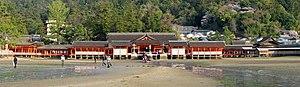
Sanctuaire d'Itsukushima, île de Miyajima, préfecture de Hiroshima, Japon
Le sanctuaire d'Itsukushima est un sanctuaire shinto situé dans la ville de Hatsukaichi sur l'île d'Itsuku, dans la préfecture de Hiroshima, au Japon. Ce site est inscrit sur la liste du patrimoine mondial de l'Unesco depuis 1996. Le gouvernement japonais en a désigné plusieurs bâtiments et dépendances comme trésors nationaux. La majorité de la structure est laquée de rouge vermillon.